List of ghost towns in South Dakota

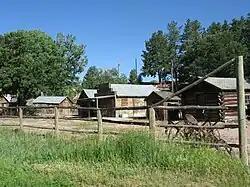
Rockerville in 2006.

Ghost towns can include sites in various states of disrepair and abandonment. Some sites no longer have any trace of civilization and have reverted to pasture land or empty fields. Other sites are unpopulated but still have standing buildings.